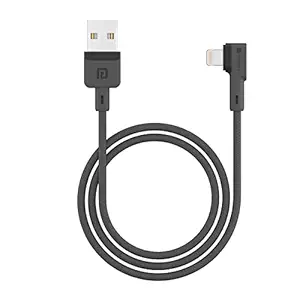
Portronics Konnect L 1.2M Fast Charging 3A 8 Pin USB Cable with Charge & Sync Function for iPhone
Category: Computers&Accessories
Price: 154 (list price: 399)
Rating: 4.2 (16,905 ratings)
About this product: [CHARGE & SYNC FUNCTION]- This cable comes with charging & Data sync function|[HIGH QUALITY MATERIAL]- TPE + Nylon Material to make sure that the life of the cable is enhanced significantly|[LONG CORD]- The Cable is extra thick 1.2 meter long, optimized for an easy use for your comfort at home or office|[MORE DURABLE]-This cable is unique interms of design and multi-use and is positioned to provide the best comfort and performance while using|[UNIVERSAL COMPATIBILITY]- Compatible with all devices like iPhone XS, X, XR, 8, 7, 6S, 6, 5S, iPad Pro, iPad mini and iPad Air